Rigmor Dam

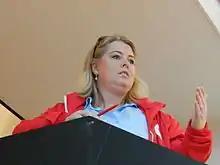
Rigmor Dam, 2015

Rigmor Dam (born 18 December 1971) is a Faroese politician and teacher, she has also been working as a journalist for the Faroese paper "Sosialurin" before she was elected to the Faroese parliament, the Løgting. She is the current Minister of Education, Research and Culture of the Faroe Islands.